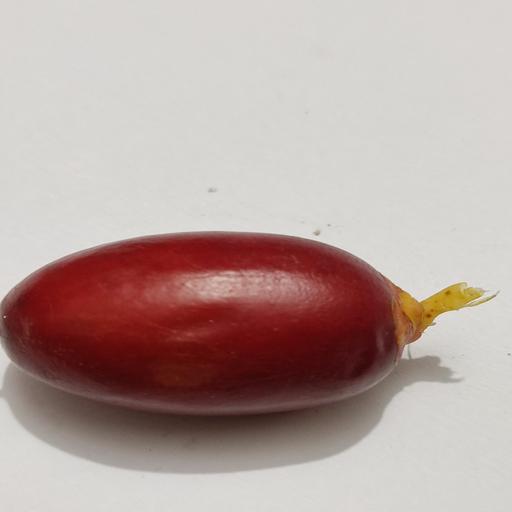
Crop type: Date Palm